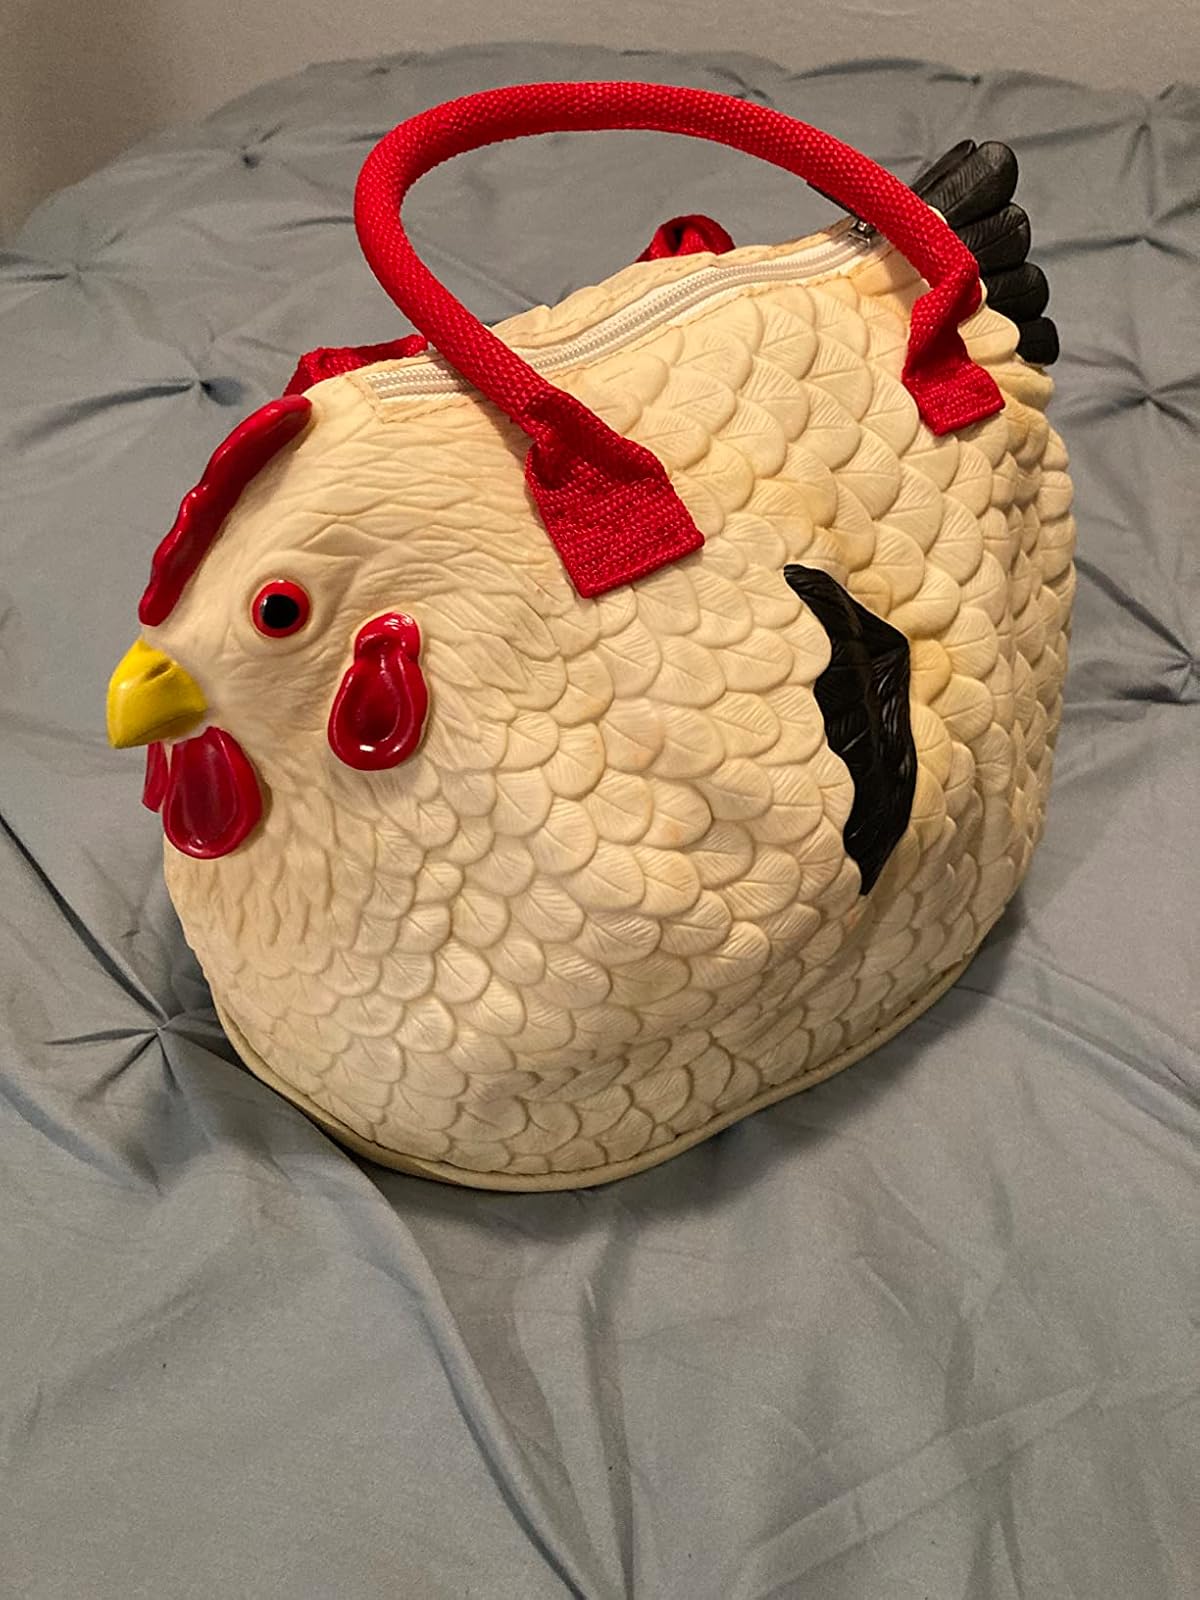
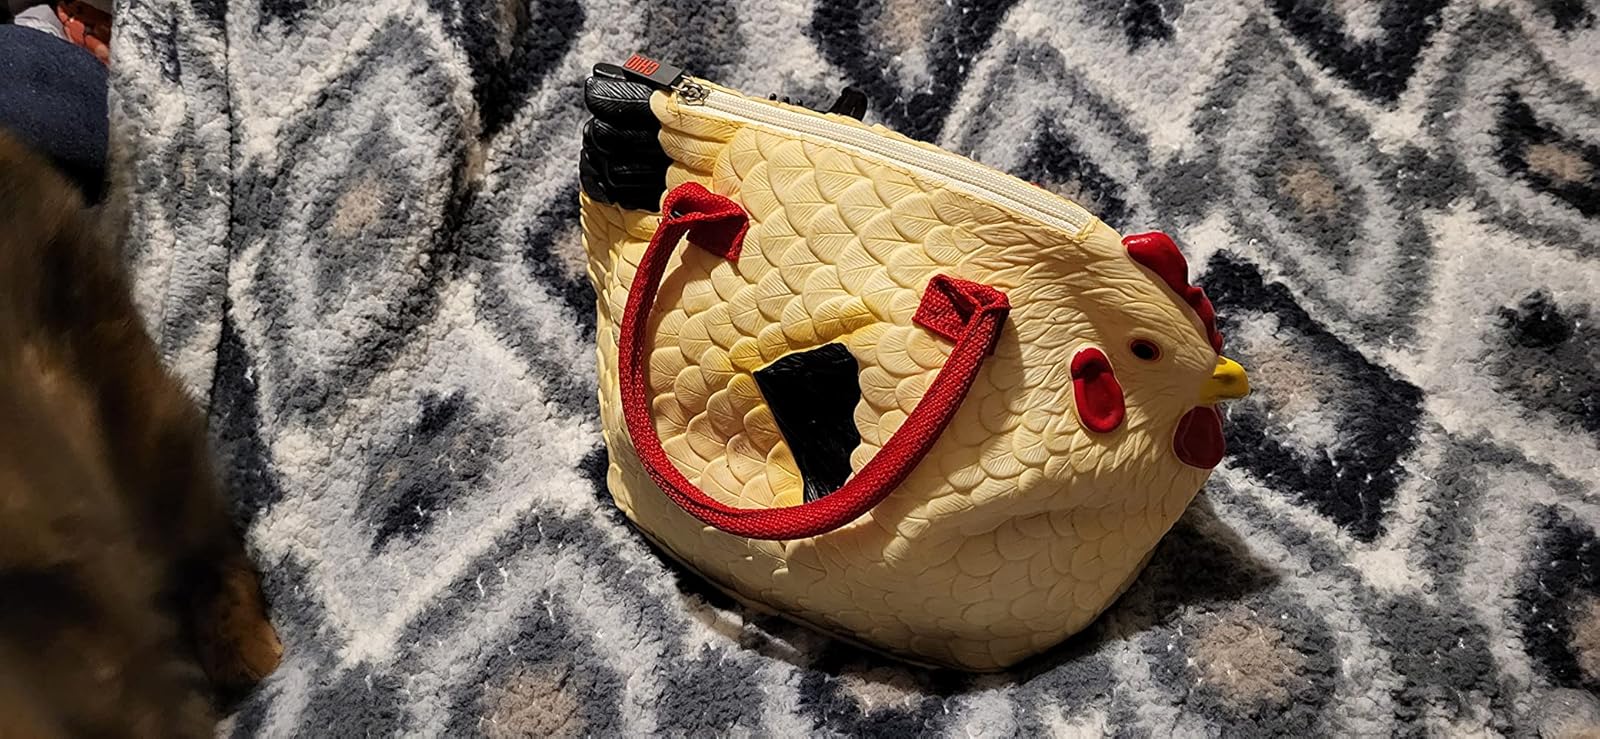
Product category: accessories_handbag
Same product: yes